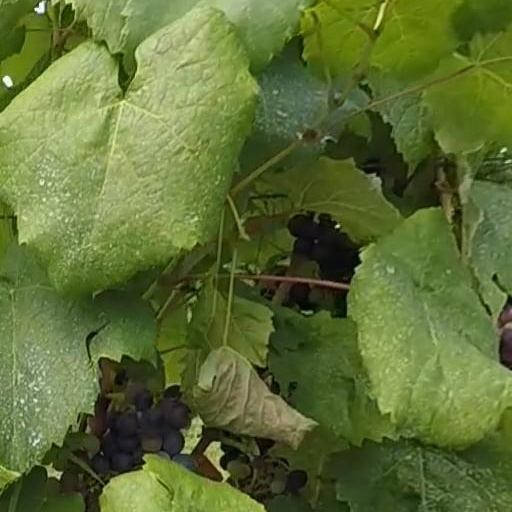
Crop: grape